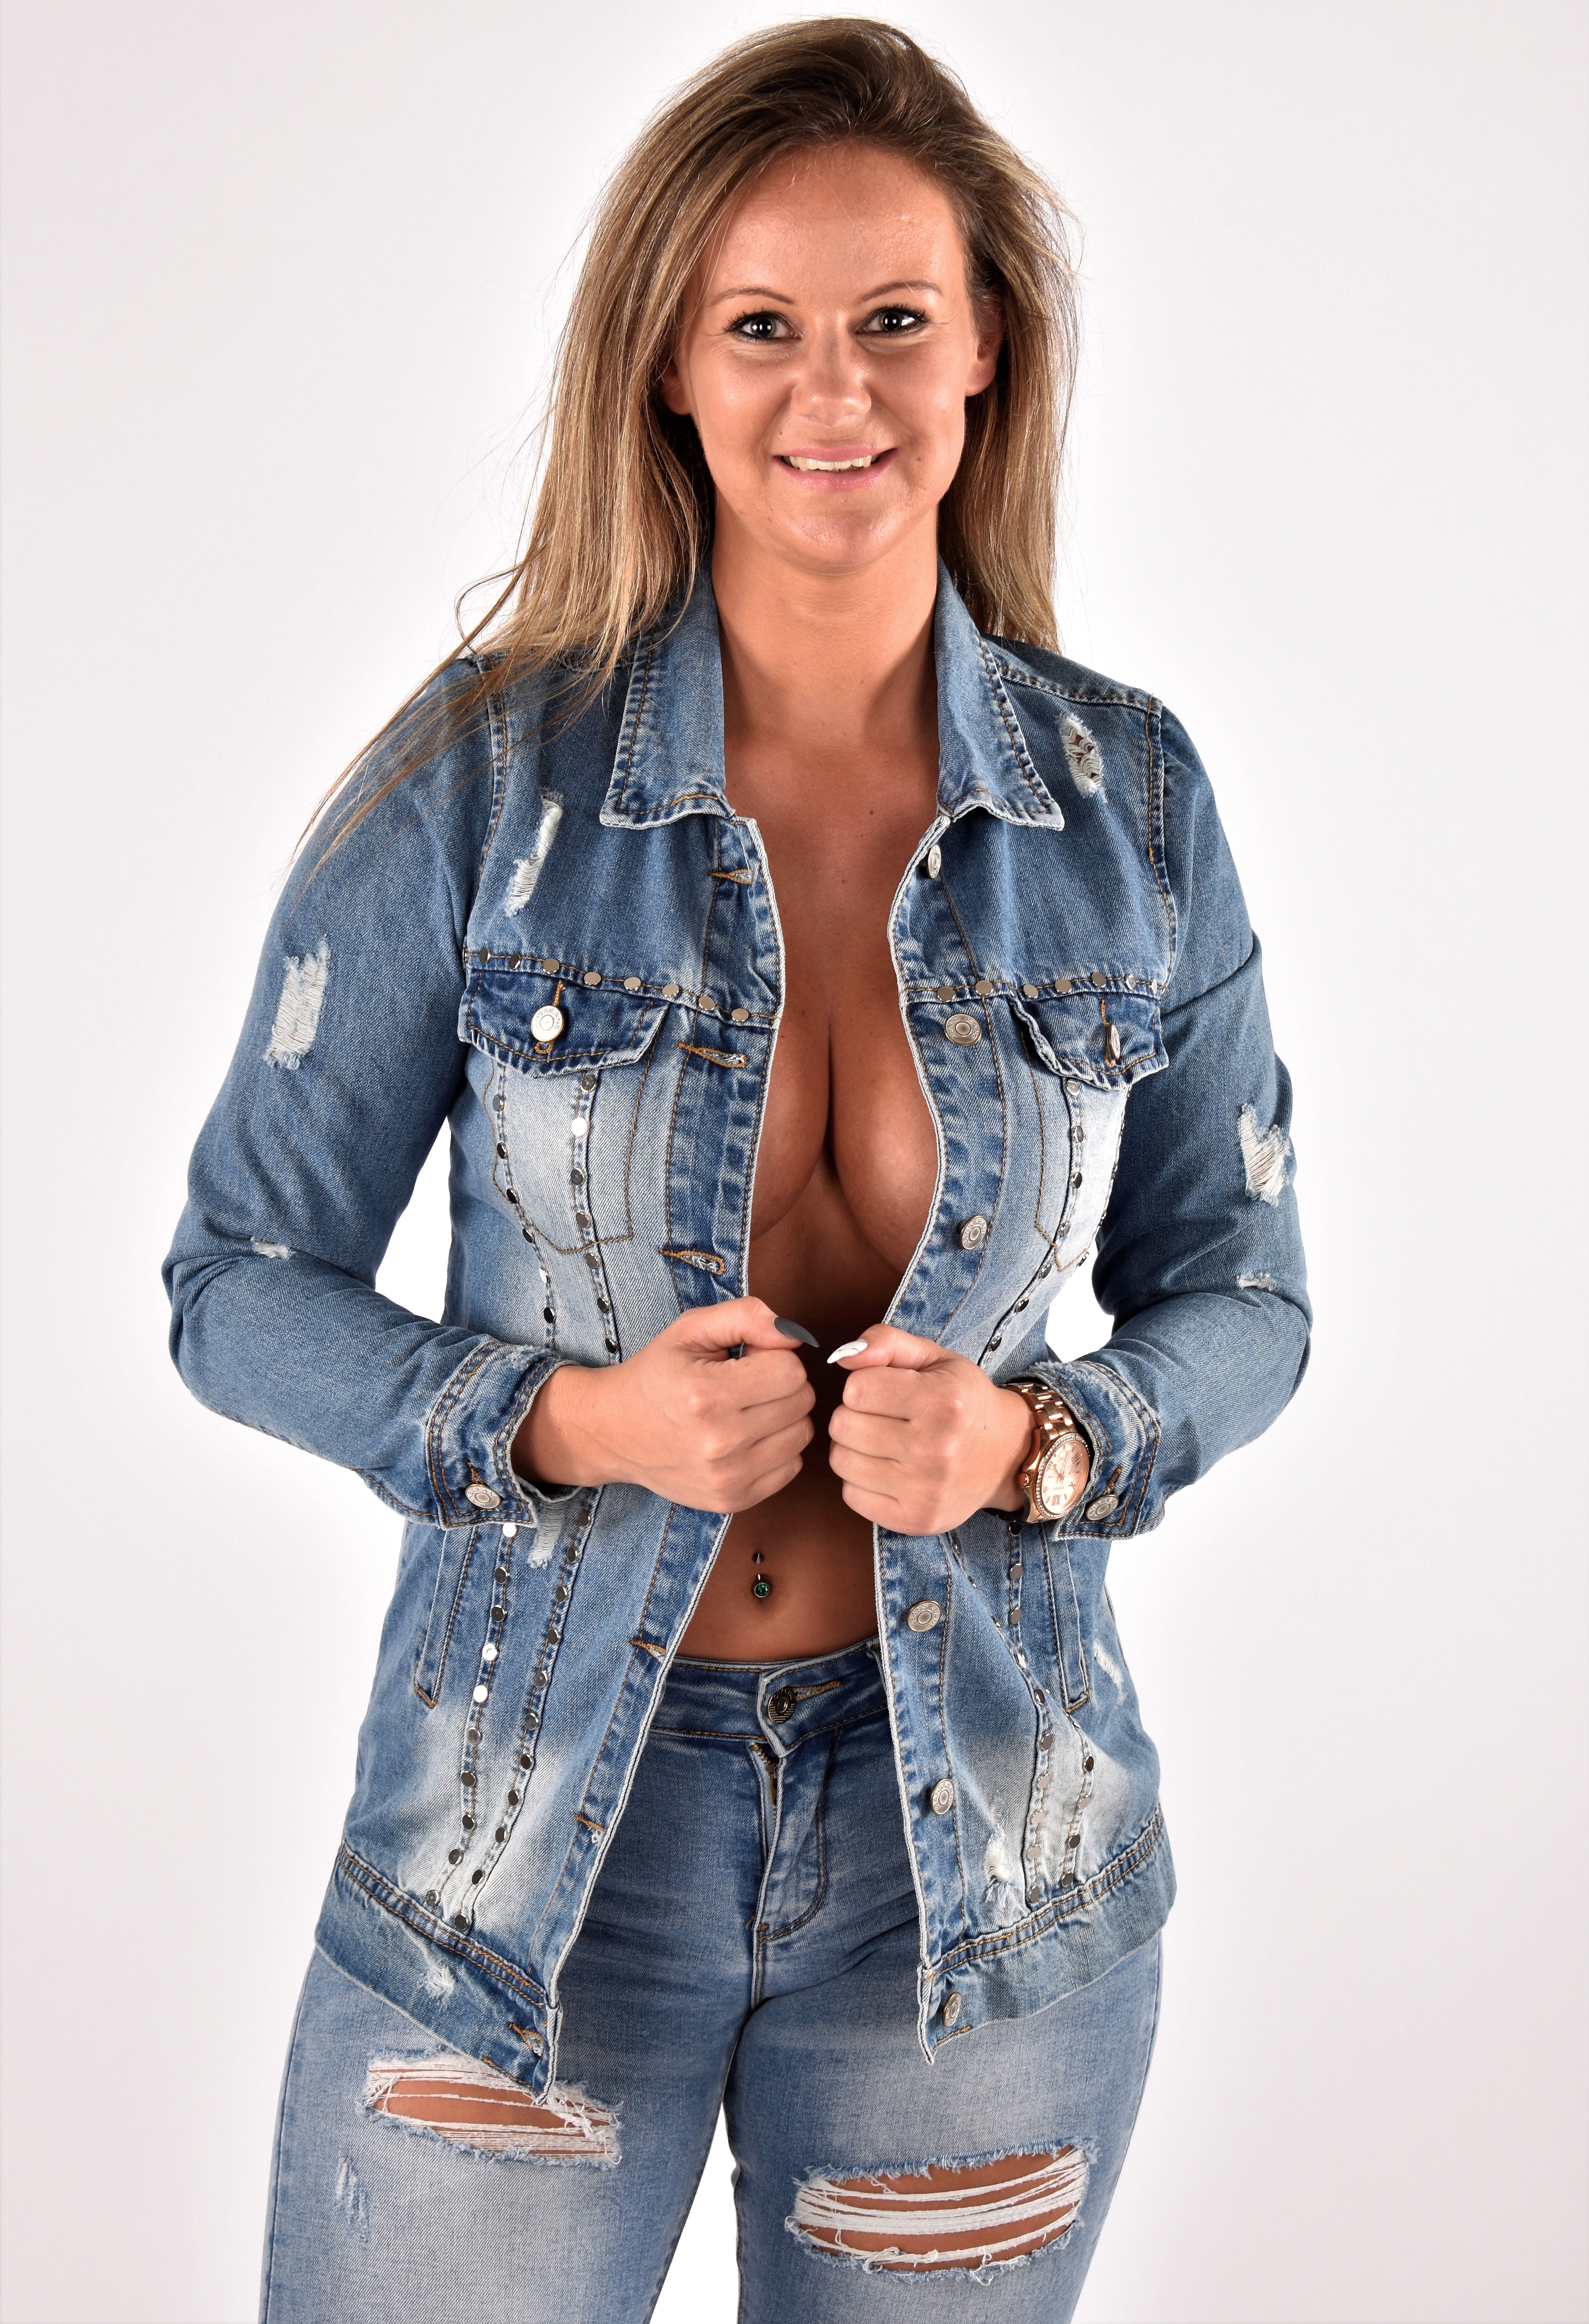
woman, sleeve, denim, fashion, model, waist, blond, long hair, fashion model, photo shoot, fashion design, torso, pocket, abdomen, makeover, stomach